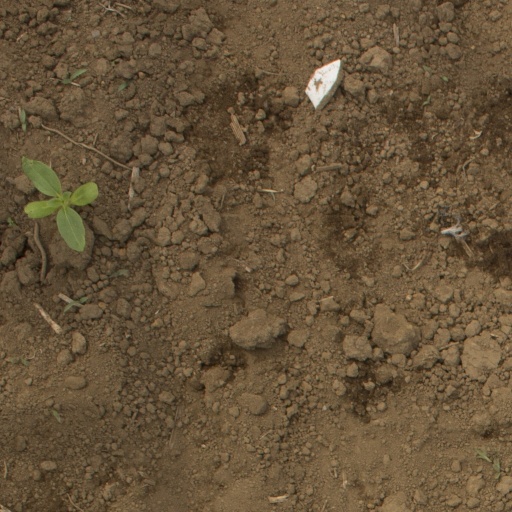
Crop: Jerusalem artichoke